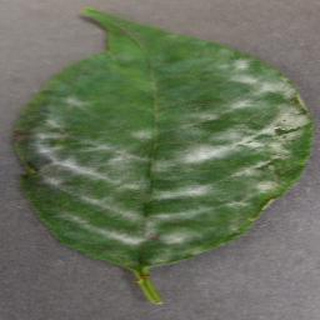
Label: cherry_powdery_mildew